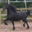
Label: horse